Government Palace (Mongolia)

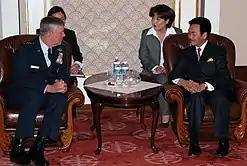
Mongolian President Natsagyiyn Bagabandi during a meeting with U.S. Chairman of The Joint Chiefs of Staff General Richard B. Myers at Mongolian Government Palace on January 13, 2004.

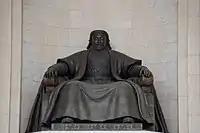
The large scale statue of Genghis Khan

Following the Mongolian Revolution of 1921, the garbage was cleared and a Green Domed Theater was built on the site in 1926. The adjoining Ikh Khüree Monastery was completely destroyed by the country's communist regime in the 1930s as part of large scale persecutions of the Buddhist Church. Today only a couple of old temples recall the beauty of the old city. The Green Domed Theater burned down in 1949. In 1946 construction of Sükhbaatar Square began with a statue of the revolutionary leader Damdiny Sükhbaatar. Mongolia's supreme leader Marshal Choibalsan participated as a simple worker digging out the marker on the spot chosen for Sukhbaatar's statue.